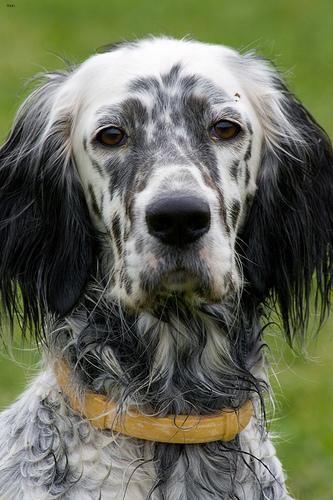
Breed: english setter